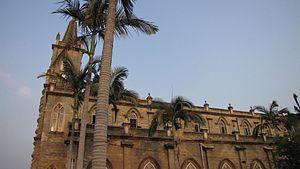
La cathédrale Saint-Dominique est la cathédrale catholique de l'archidiocèse de Fuzhou, située en Chine à Fuzhou, capitale de la province du Fujian, en République populaire de Chine. Elle a été bâtie par les missionnaires espagnols et elle est consacrée à saint Dominique.